Peter Elliott (New Zealand actor)

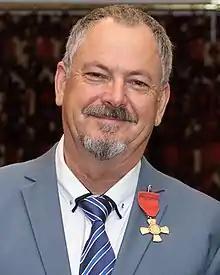
Elliott in 2021

Peter Dennis Elliott (born ) is a New Zealand actor. He has appeared in numerous television shows including "Shortland Street", "Gloss" and . He has also appeared in several movies including "Heavenly Creatures". He has a daughter Lucy Elliott who is an actress, who played character Dayna Jenkins on "Shortland Street" from 2013 to 2016.